The BFG (2016 film)

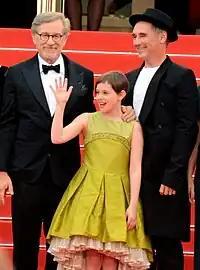
Spielberg, Barnhill and Rylance promoting the film at the 2016 Cannes Film Festival.

"The BFG" premiered on May 14, 2016, at the 2016 Cannes Film Festival, in an out of competition screening. Walt Disney Studios Motion Pictures distributed the film worldwide, except for territories in Europe, Africa and the Middle East, where the film's distribution rights were sold by Amblin's international partner, Mister Smith Entertainment, to independent distributors. Amblin Partners' financial partner, Reliance Entertainment, released the film in India on July 29, 2016. Huaxia Film Distribution released the film in China.